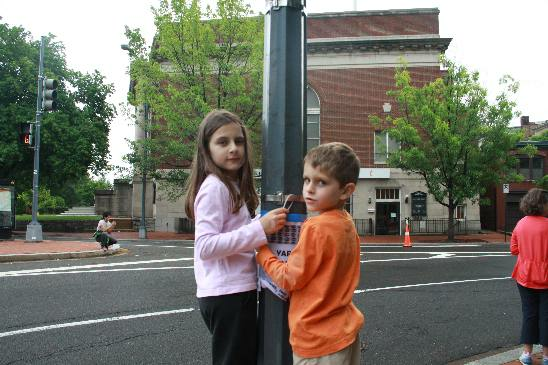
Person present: Yes